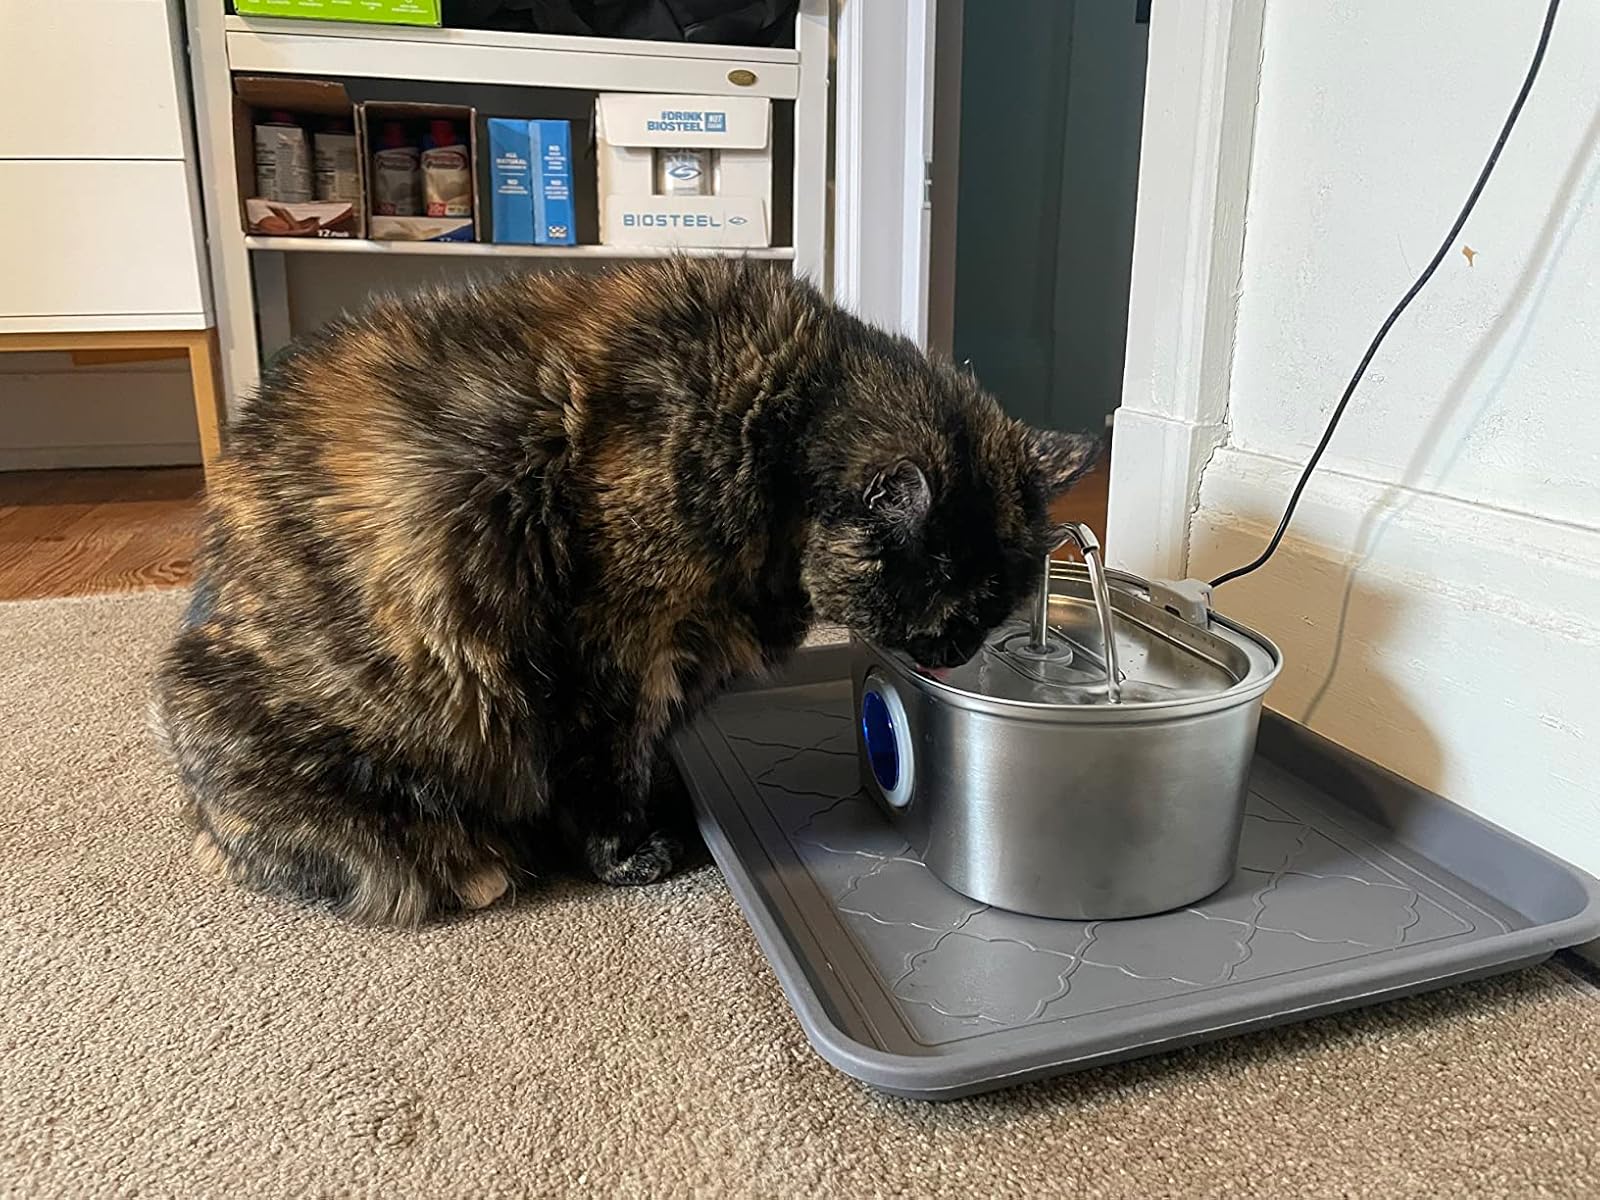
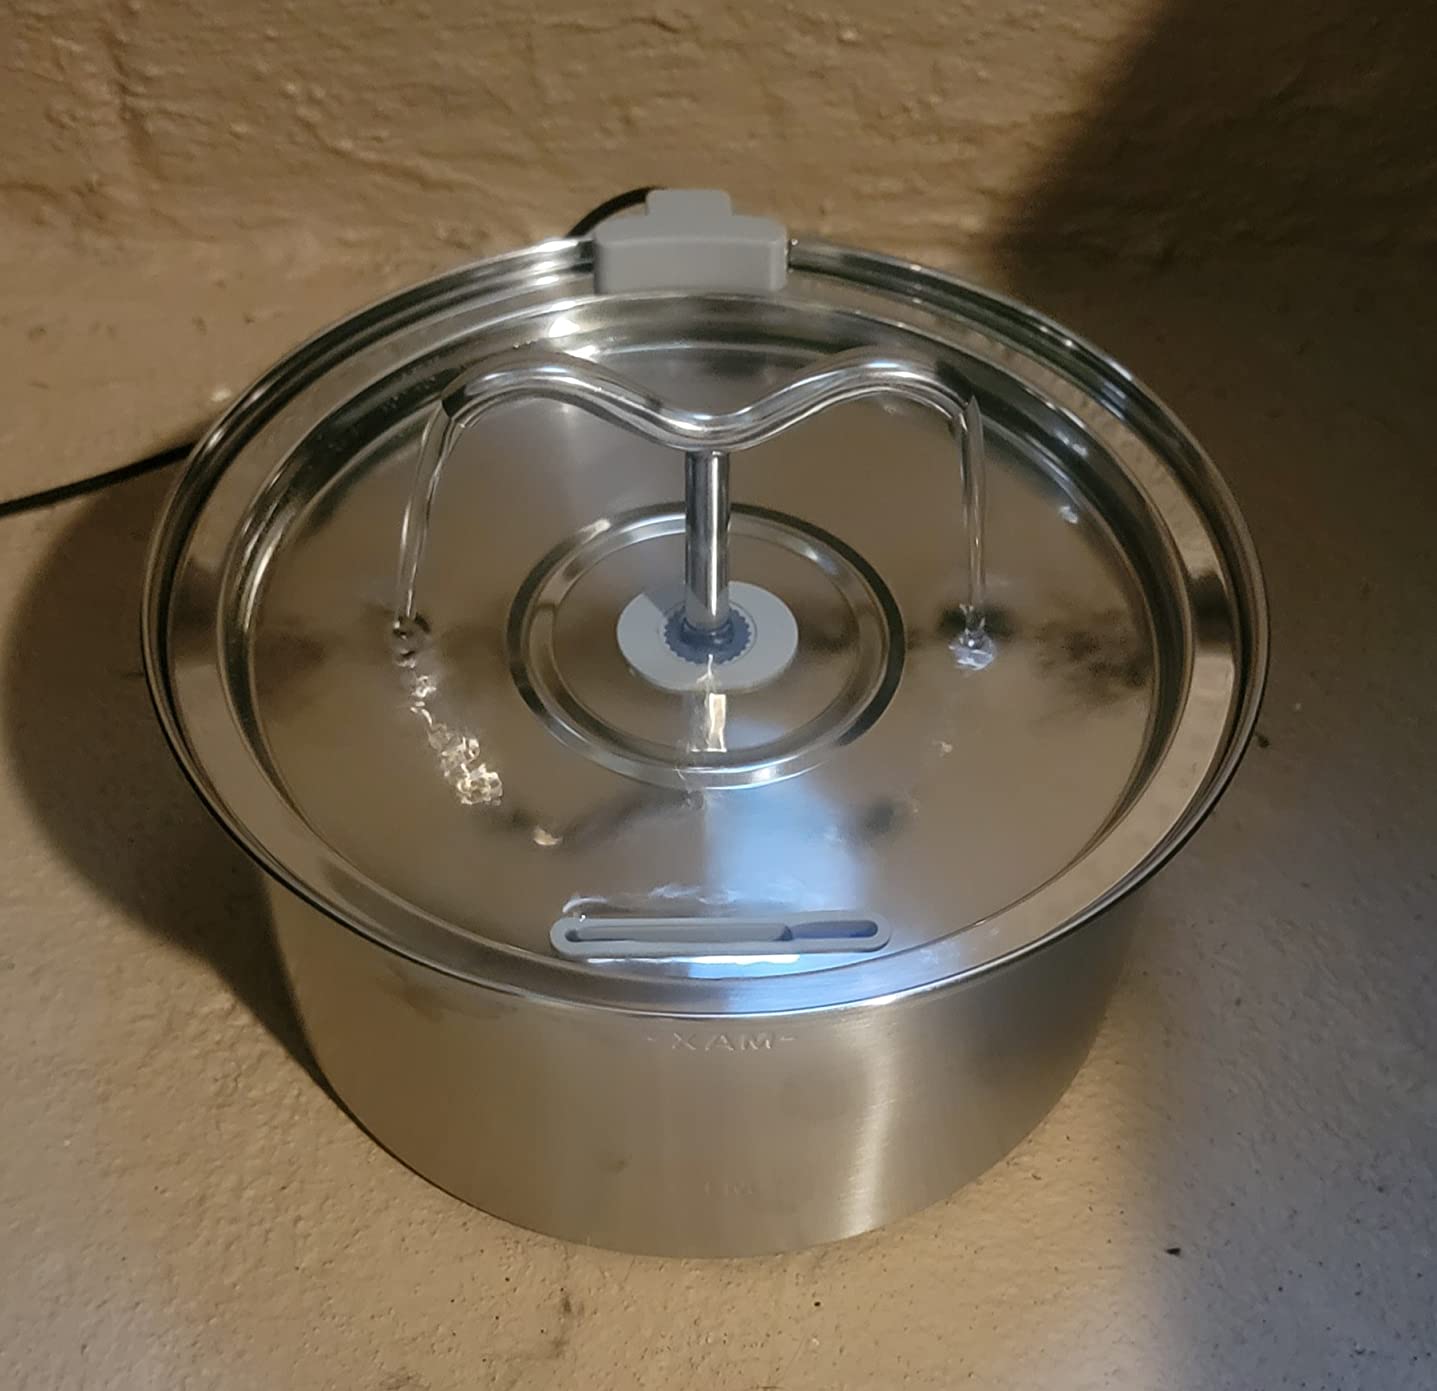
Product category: items_bowl
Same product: no